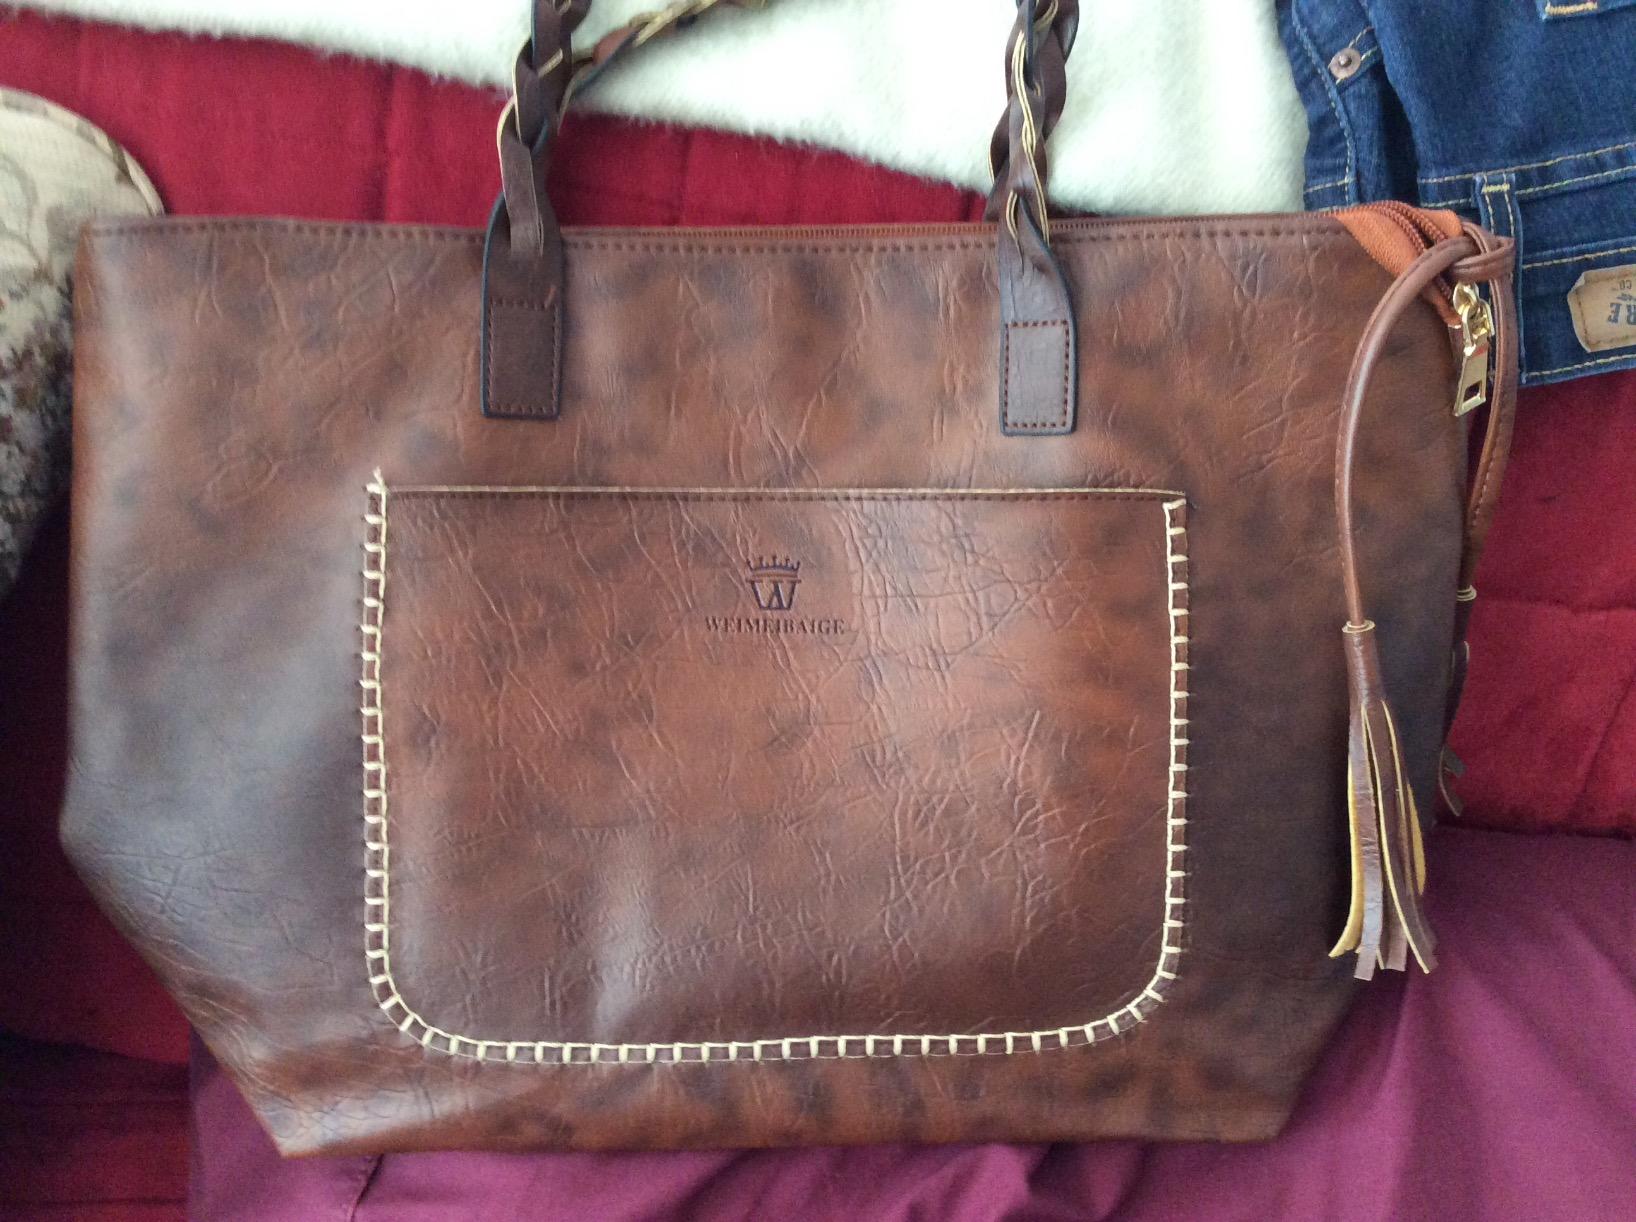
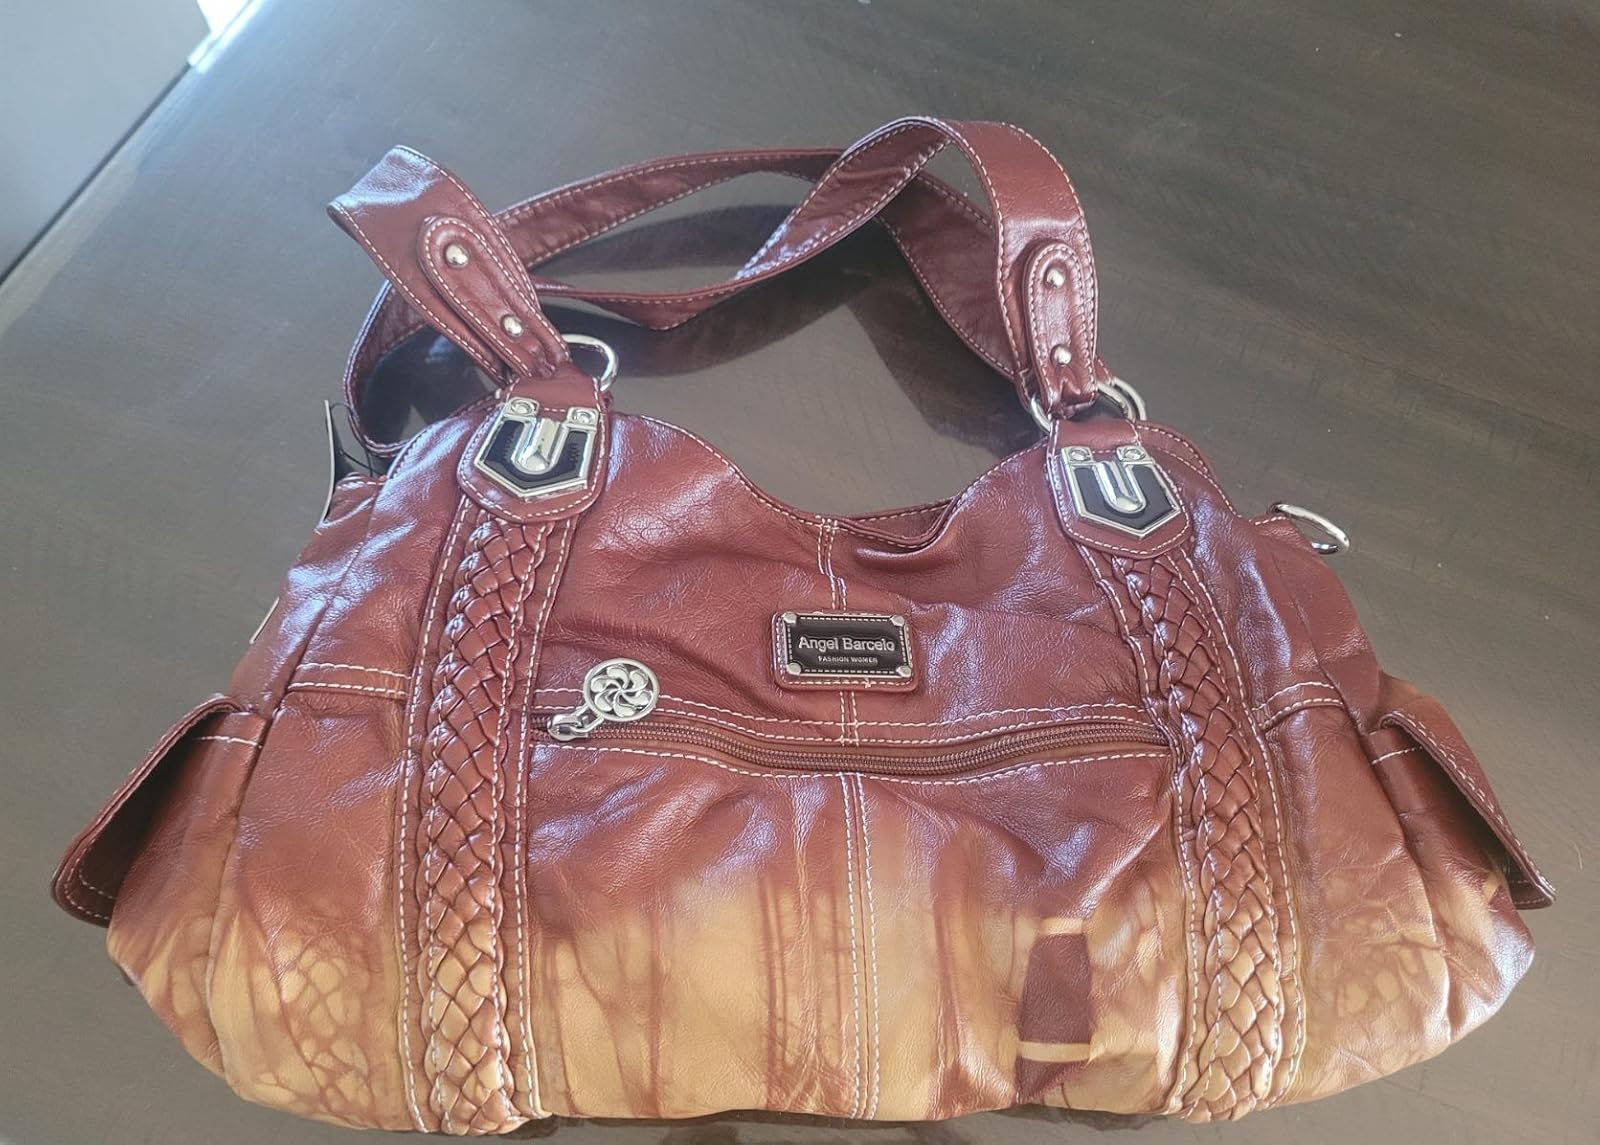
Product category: accessories_handbag
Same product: no